NBR H class

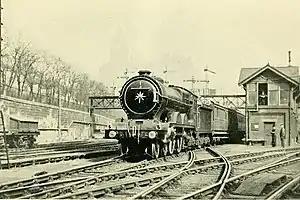
Locomotive 872 "Auld Reekie" departs Edinburgh with an express passenger service.

The North British Atlantic, later known as NBR Class H, and then as LNER Class C11 was a class of steam locomotive of the North British Railway. The class was designed by William P. Reid, Locomotive Superintendent of the NBR, and entered service under his direction. They were the heaviest, longest, and most powerful (by tractive effort) locomotives ever employed on the North British Railway.